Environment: real
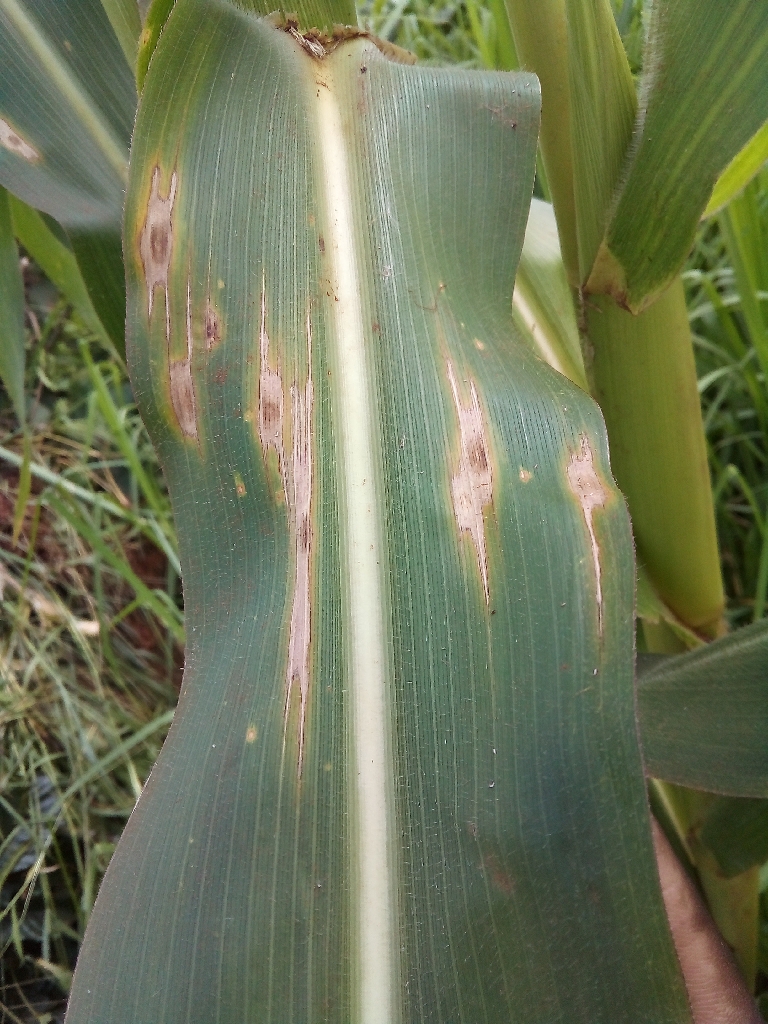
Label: northern_corn_leaf_blight